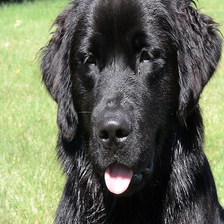
Species: dog
Breed: newfoundland